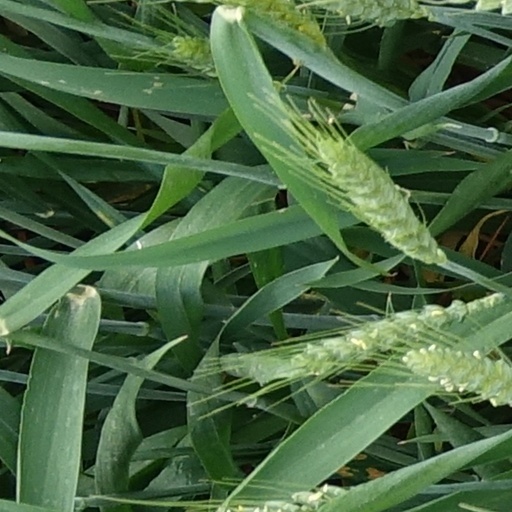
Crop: wheat